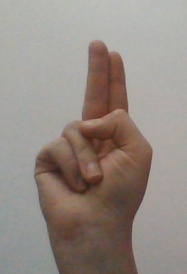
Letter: taa